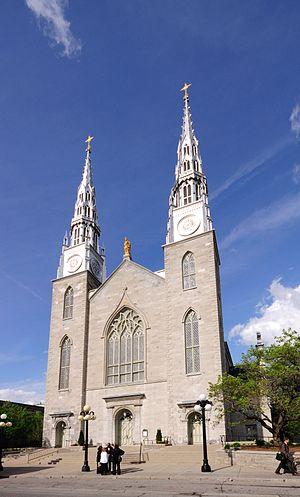
La basilique-cathédrale Notre-Dame d’Ottawa, située au 385 promenade Sussex, a été construite de 1841 à 1858.
Ottawa est la capitale du Canada. La ville est située dans l'est de l'Ontario, sur la rive sud de la rivière des Outaouais, face à la ville québécoise de Gatineau.
L'Église catholique au Canada est une partie intégrante de l'Église catholique universelle sous l'autorité spirituelle du pape et de la Conférence des évêques catholiques du Canada. Elle comprend tous les baptisés de l'Église catholique vivant au Canada qui sont en communion avec le pape. L'Église catholique est la plus grande confession religieuse au Canada, comprenant 12 millions de Canadiens lors du recensement du Canada de 2011, ce qui correspond à environ 58 % de tous les Chrétiens du pays. L'archevêque de Québec est d'office le primat de l'Église catholique du Canada. La grande majorité de l'Église catholique au Canada est de l'Église latine, mais des Églises catholiques orientales sont également présentes.
La religion au Canada inclut une très grande diversité de groupes religieux et de croyances. La majorité de la population canadienne est chrétienne, représentant 67 % des Canadiens. L'Église catholique romaine est la confession la plus importante parmi les Chrétiens du Canada. En pourcentage de la population, le christianisme est suivi par les gens sans religion qui représentent 24 % de la population. Les autres religions, les principales étant l'islam, l'hindouisme, le sikhisme, le bouddhisme et le judaïsme, englobent 8 % de la population. Les taux d'affiliation à une religion sont en baisse constante.